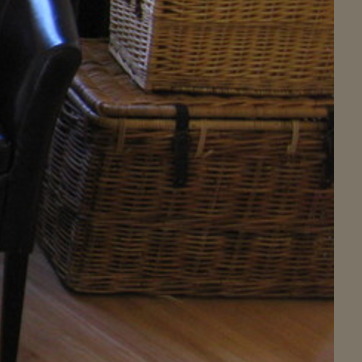
Material: other